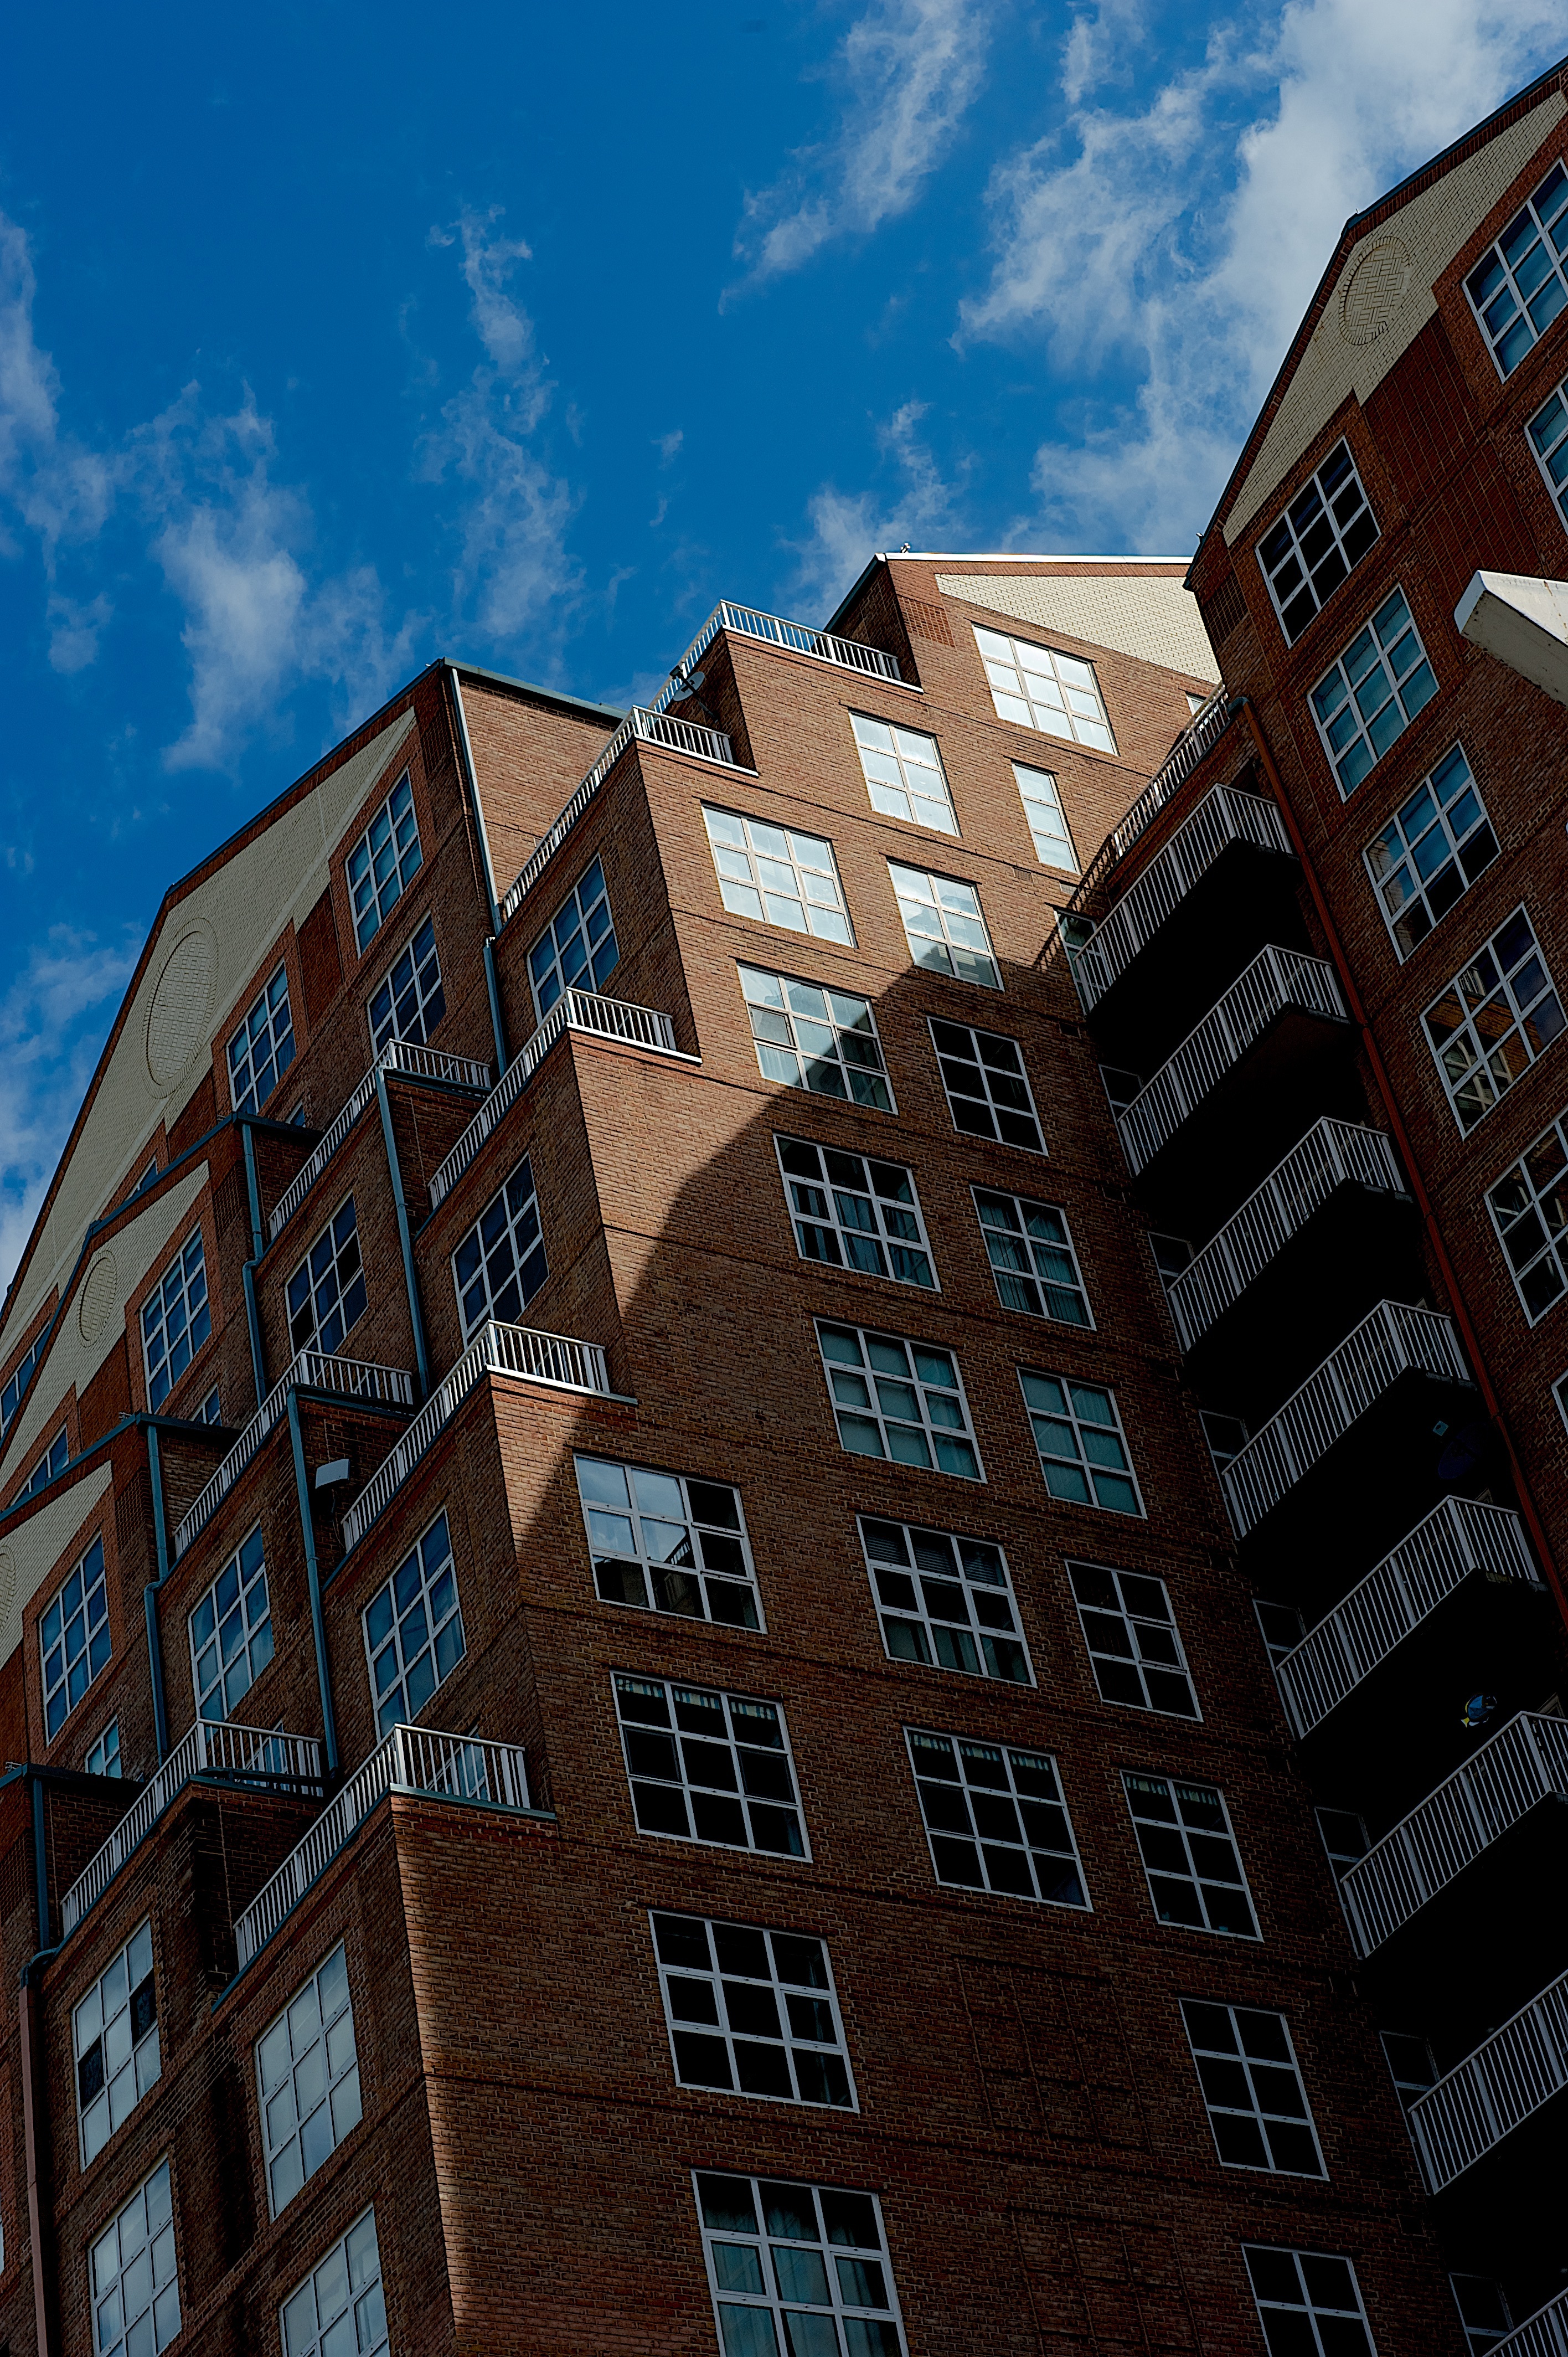
architecture, skyline, building, city, skyscraper, cityscape, downtown, tower, landmark, facade, blue, tower block, shape, metropolis, neighbourhood, urban area, residential area, human settlement, metropolitan area